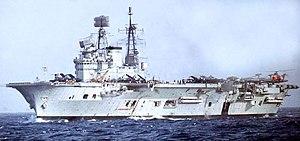
HMS Eagle était un porte-avions de la Royal Navy, en service de 1951 à 1972. Avec son sister-ship l'Ark Royal, il fut l'un des deux plus grands porte-avions construits pour la Royal Navy jusqu'à celles des classe Queen Elizabeth à la fin des années 2010.
La classe Audacious est une classe de porte-avions lancée par le gouvernement du Royaume-Uni dans les années 1930 - 1940.
Cet article contient la liste des porte-avions de la Royal Navy.